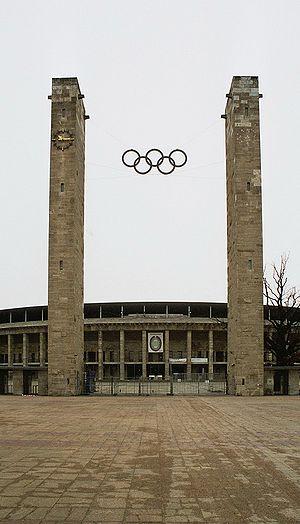
Le Nationalsozialistischer Reichsbund für Leibesübungen, « Fédération Nationale-Socialiste pour l'Éducation Physique », jusqu'à 1938, était l'organe de gestion et de contrôle des activités sportives au sein du Troisième Reich.